Newington, Oxfordshire

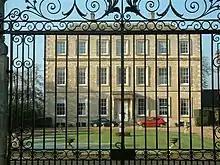
Newington Manor seen through its Grade II* listed wrought iron gates

The Church of England parish church of Saint Giles was built in the 12th century, its transepts were added in about 1200 and the west tower and spire were added early in the 14th century. The building is Grade I listed. The tower has a ring of four bells. Roger Landen of Wokingham, Berkshire cast the second bell in about 1450. Robert Eldridge of Wokingham cast the treble bell in 1592. Henry I Knight of Reading, Berkshire cast the tenor bell in 1608. Abraham II Rudhall of Gloucester cast the third bell in 1719. For technical reasons the bells are currently unringable. St Giles' also has a Sanctus bell that Ellis I Knight of Reading cast in 1639. Gilbert Sheldon held the living of the parish for a time in the 17th century. Sheldon also simultaneously held the livings of Hackney, Ickford, Buckinghamshire and Oddington, Oxfordshire. After the Restoration of the Monarchy, Sheldon was consecrated Archbishop of Canterbury in 1663.